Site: brandenburg
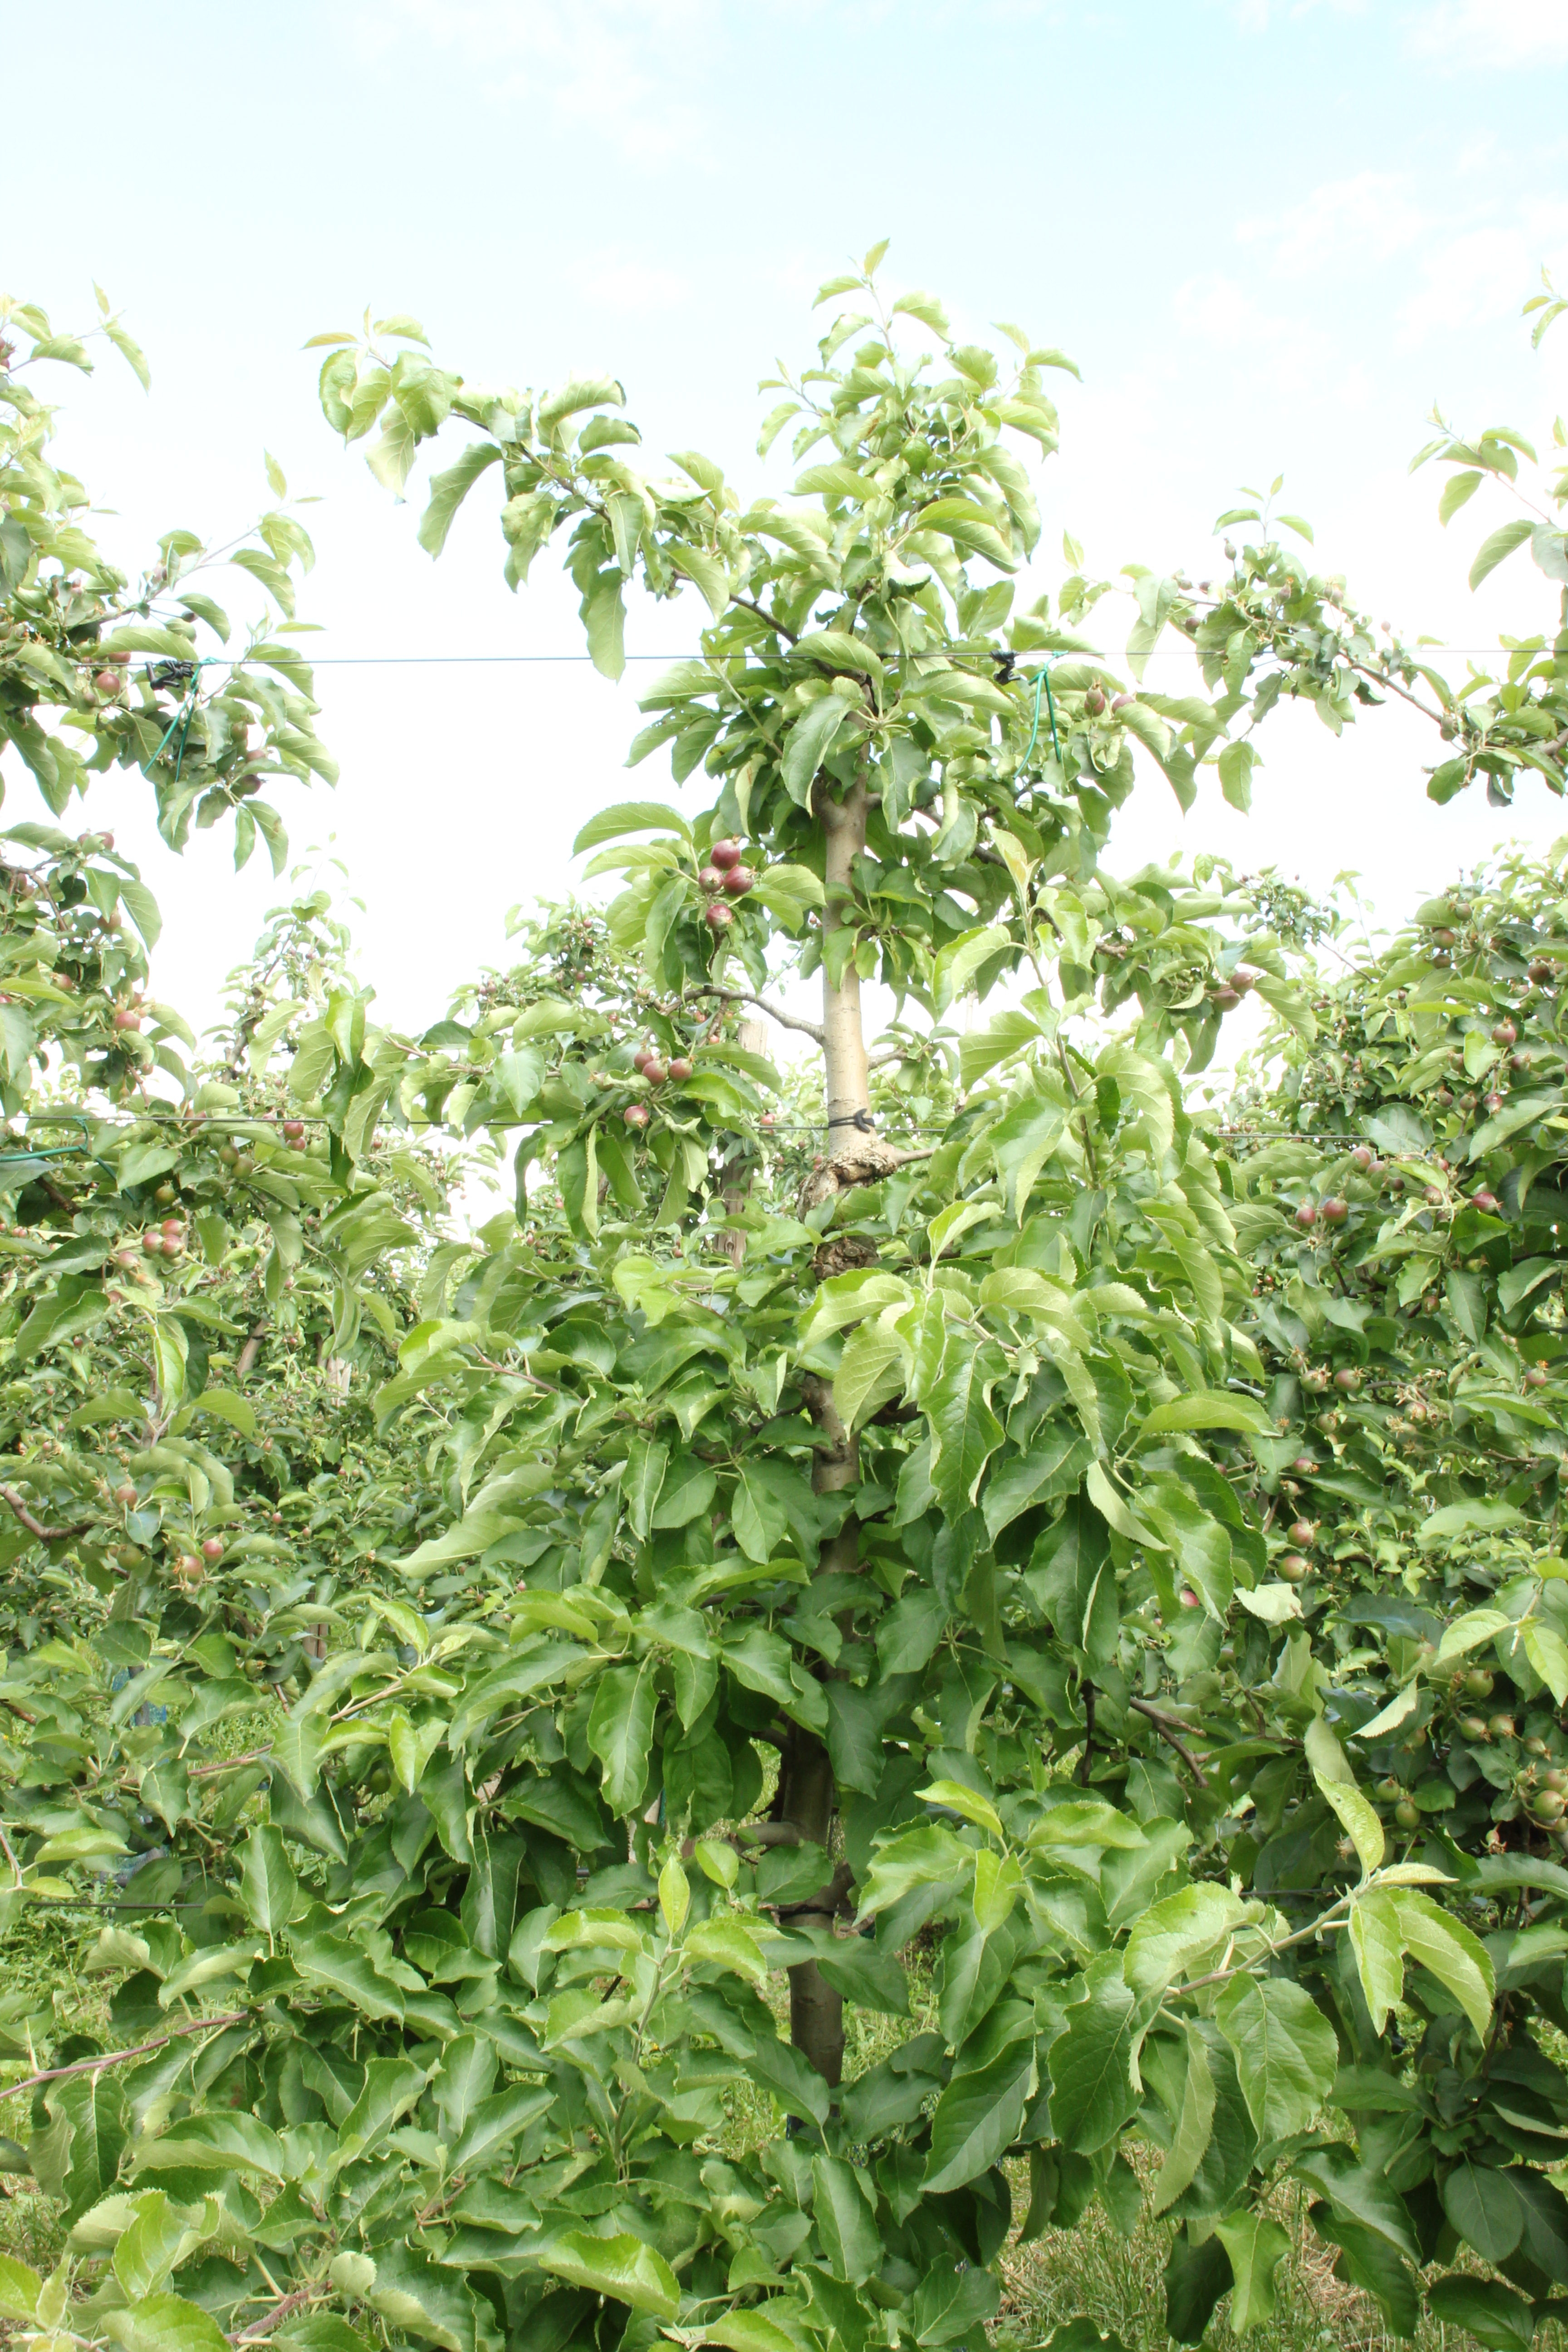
Growth stage (BBCH 72): Development of fruit